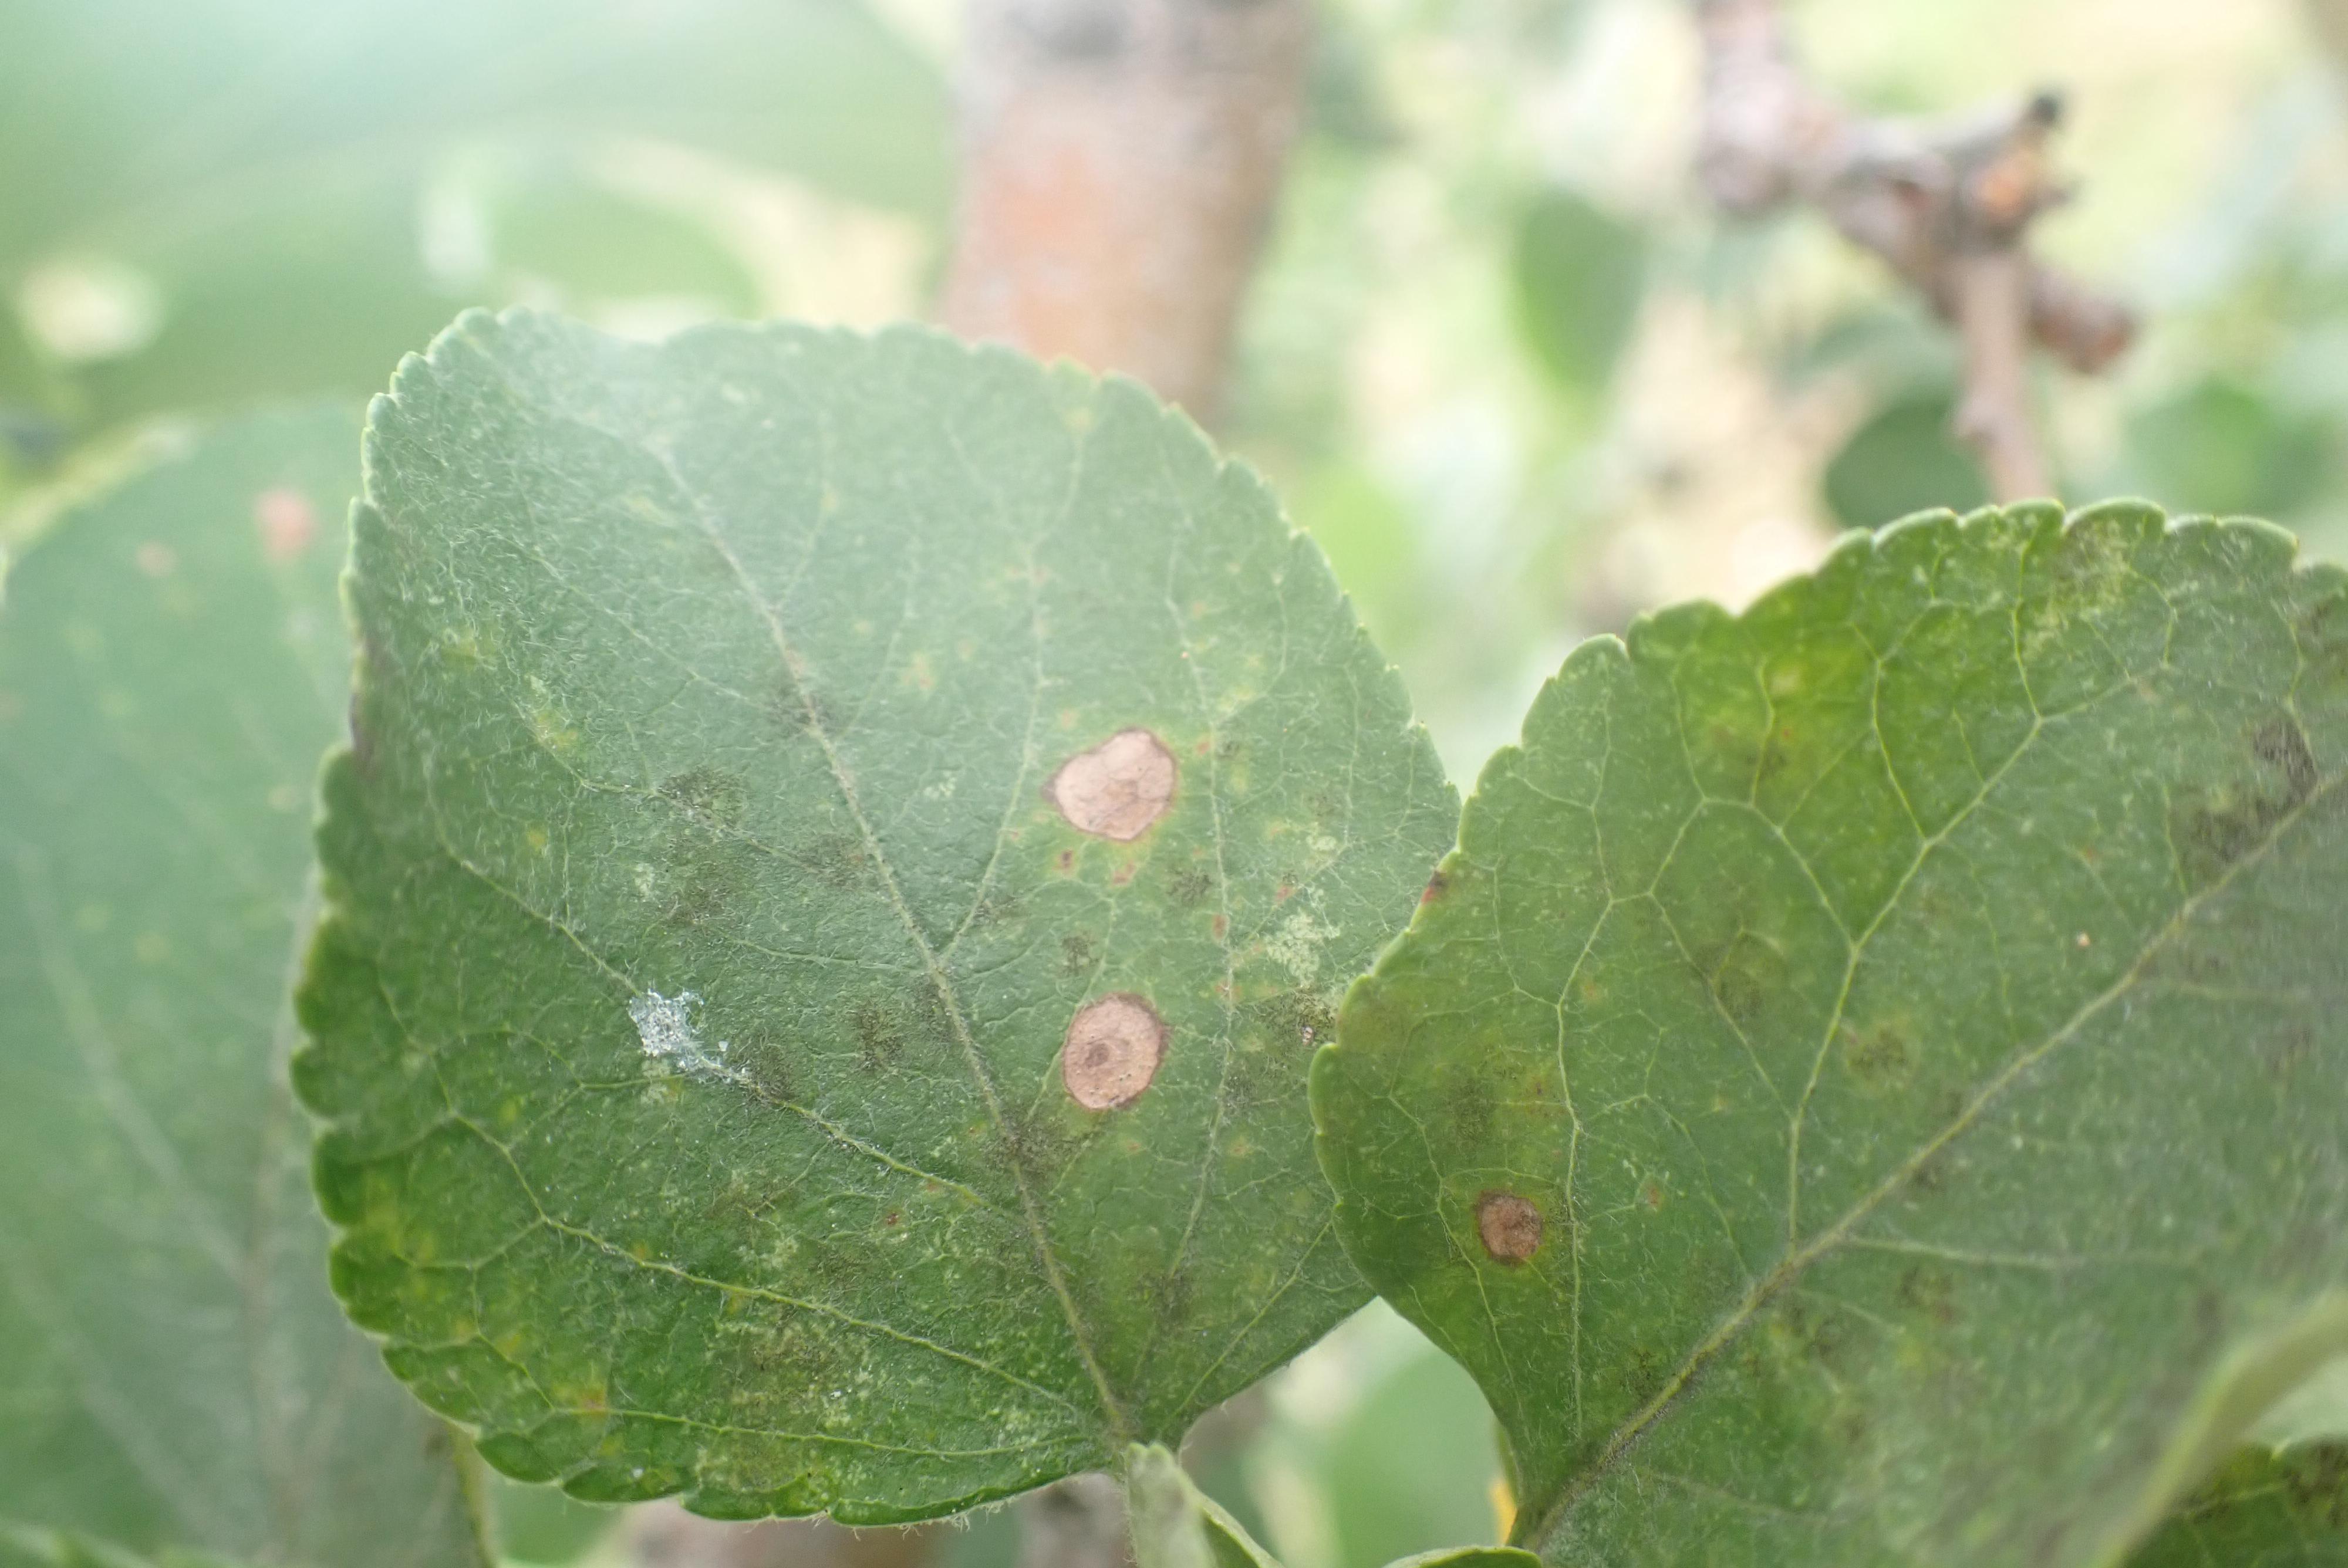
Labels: scab, frog_eye_leaf_spot, complex